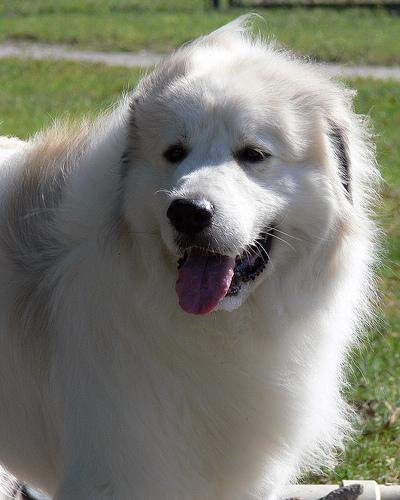
great pyrenees